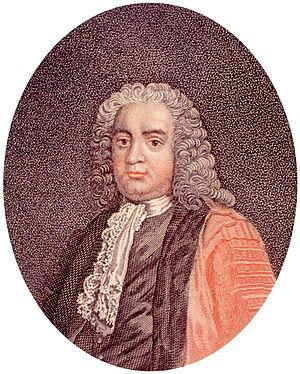
Richard Mead est un médecin britannique. Son livre A Short Discourse concerning Pestilential Contagion... est historiquement important pour l'étude des maladies transmissibles.